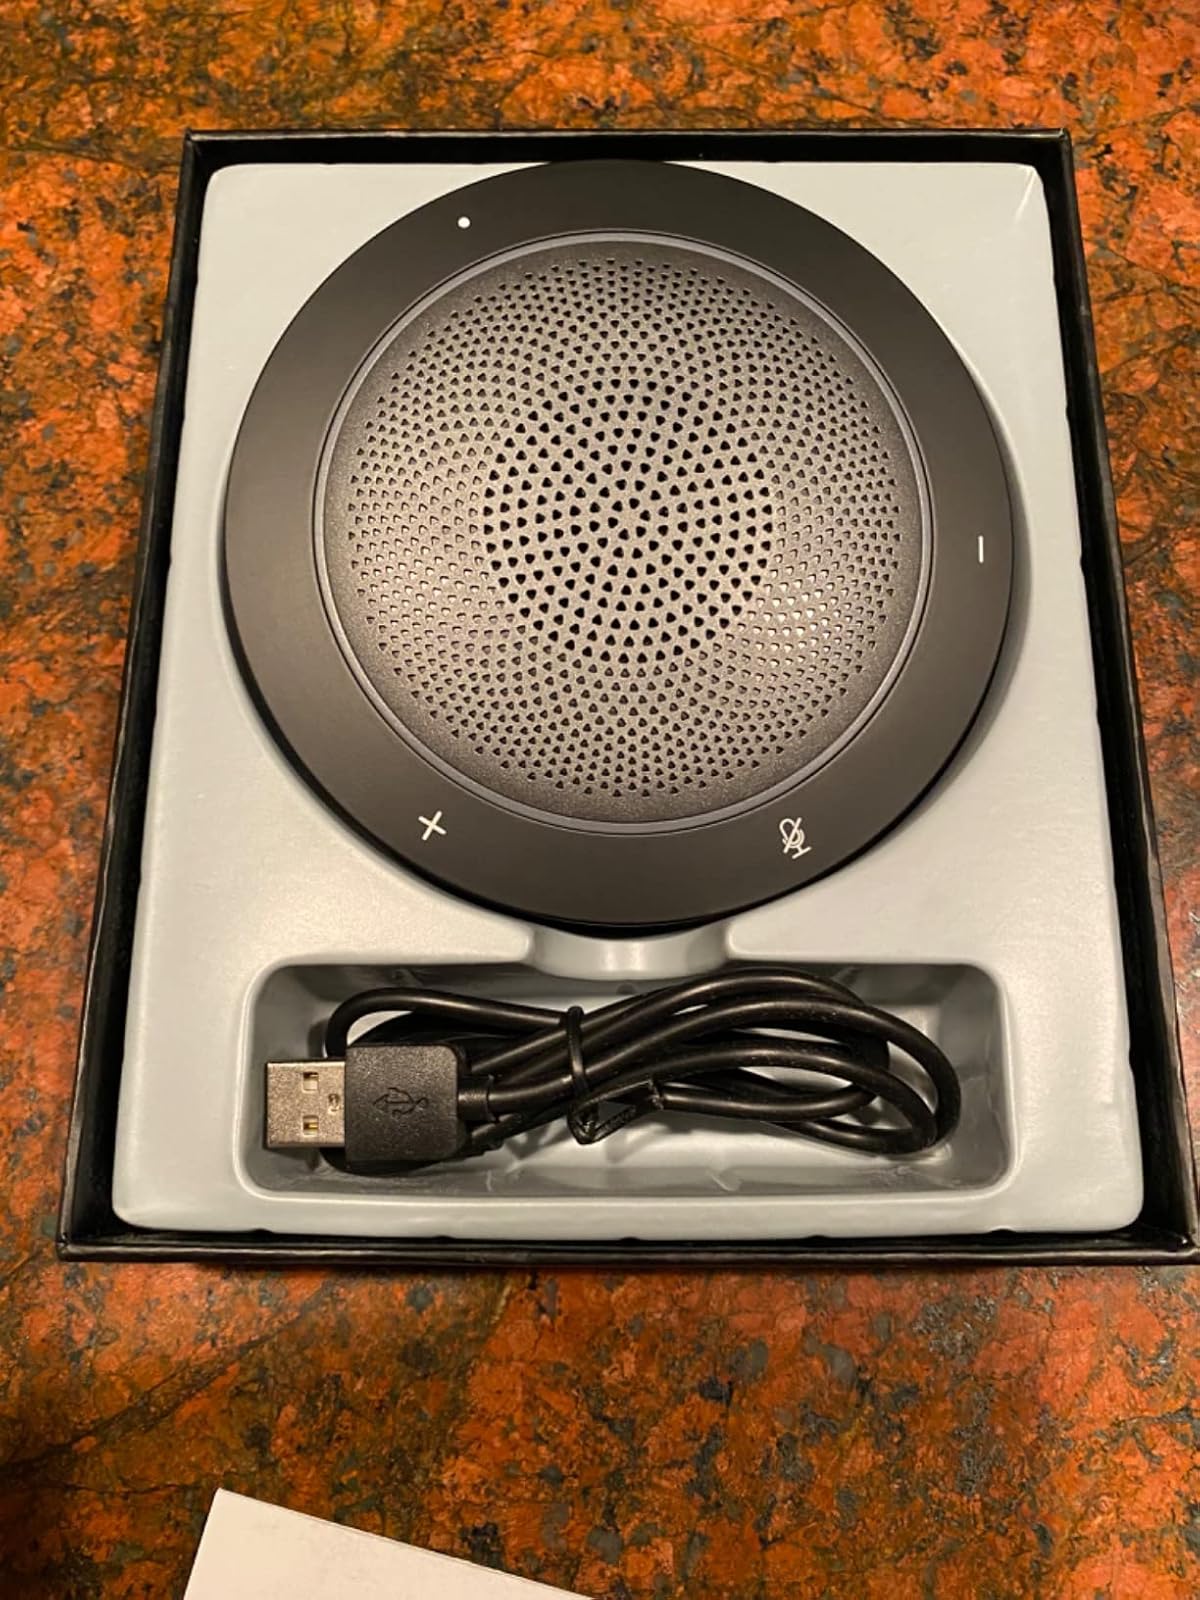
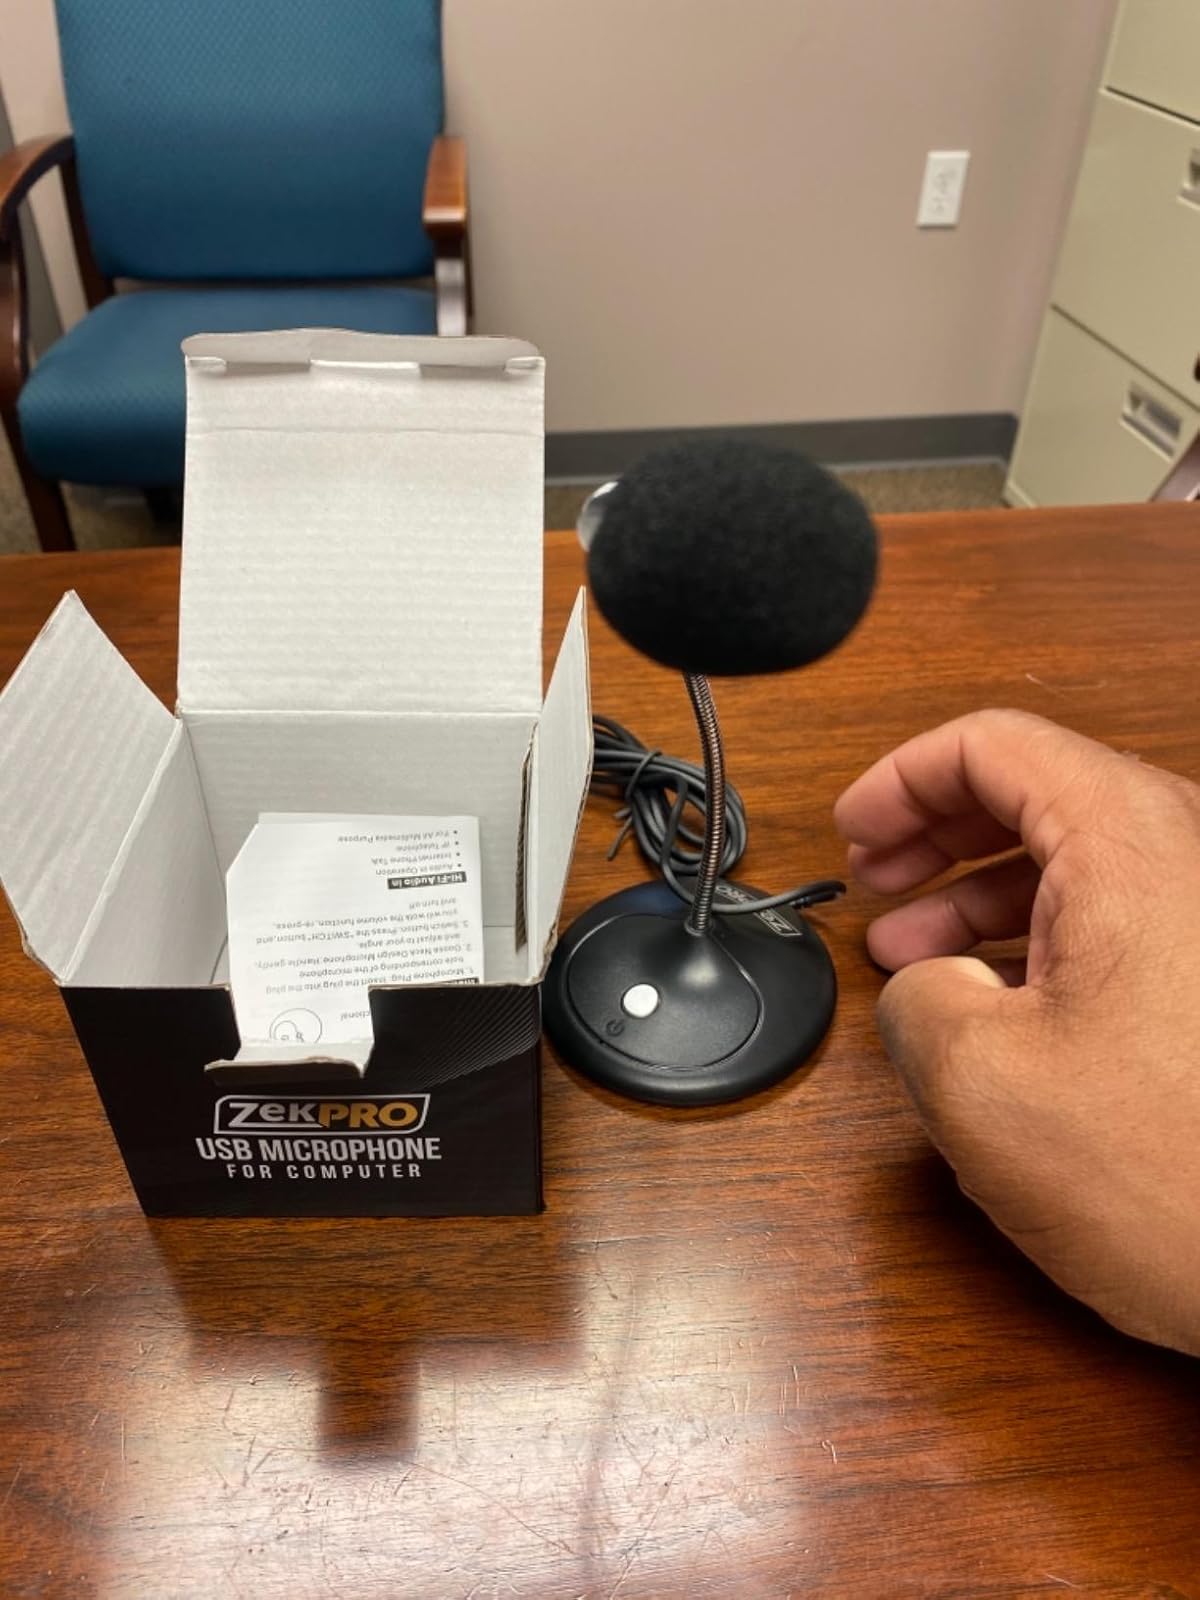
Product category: microphone
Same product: no